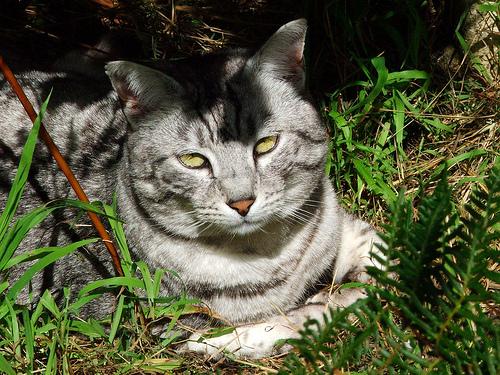
Breed: Egyptian Mau